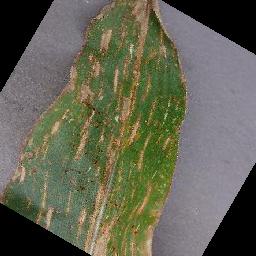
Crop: corn
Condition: (maize)_cercospora_spot_gray_spot